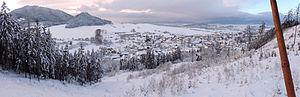
Panorama de Liptovský Ján (Slovaquie) en hiver. Slovenčina: Panoráma na Liptovský Ján (Slovensko) v zime.
Liptovský Ján est un village de Slovaquie situé dans la région de Žilina.